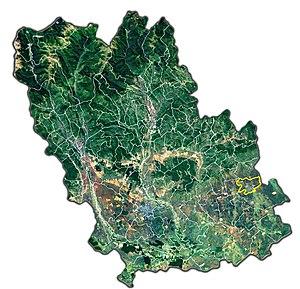
Mizil est une ville roumaine du județ de Prahova, dans la région historique de Valachie et dans la région de développement du Sud.